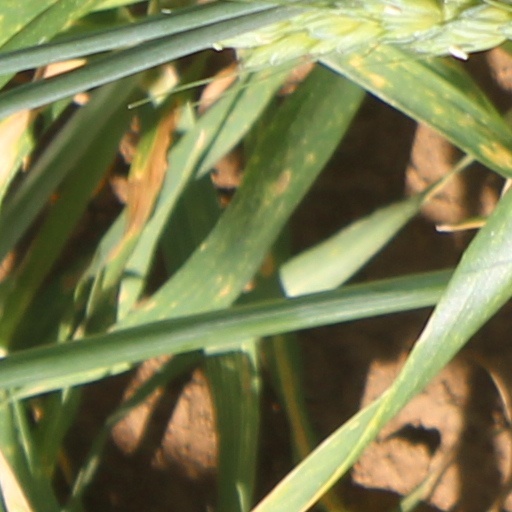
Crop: wheat